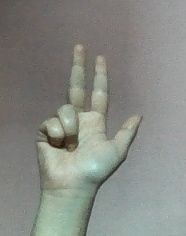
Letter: al